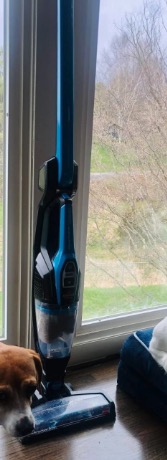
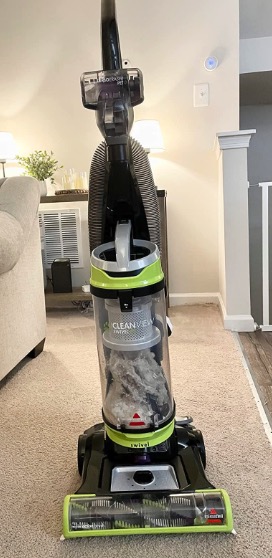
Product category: items_vacuum
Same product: no